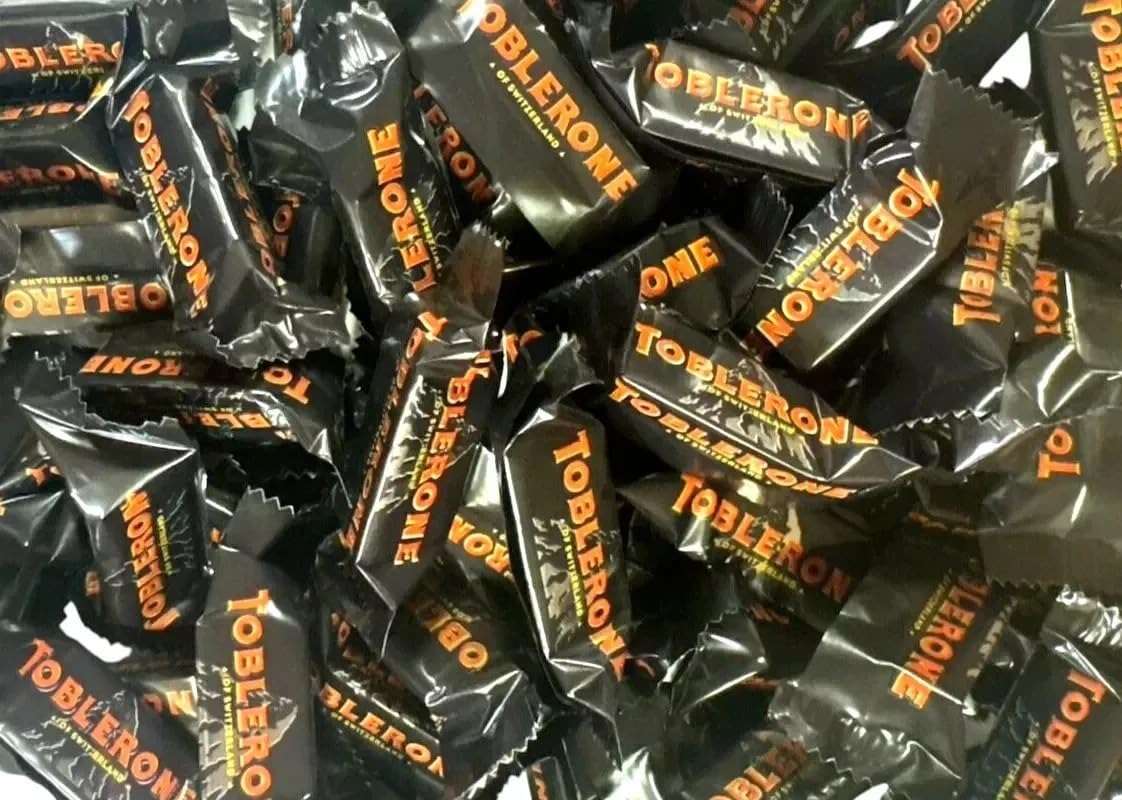
Item Name: TOBLERNE Tiny Swiss Dark Chocolate with Honey & Almond Nougat Bars (2 Pounds)
Bullet Point 1: ☑️ Contains One (1) 2 Pound Bag of Tiny Swiss Dark Chocolate with Honey & Almond Nougat, Bulk & Delicious Mini Candy Bars.
Bullet Point 2: ☑️ Have you ever wondered where the creative vision for distinctive, triangular good looks originated? Chocolate lovers around the world have always believed that the candy’s creator, derived his inspiration from the mountains of his homeland, Switzerland. After all, they do bear a striking resemblance to the Matterhorn!
Bullet Point 3: ☑️ However, according to Theo’s sons, the bar was modeled off something a little, well, steamier… otherwise known as the line of frilled dancers at the Folies Bergères in Paris, who formed a shapely pyramid at the end of every show. Those silly Swiss.
Bullet Point 4: ☑️ Now explore the darker side of fantasy with Dark Chocolate Minis.
Bullet Point 5: ☑️ These mini may be smaller in stature, but who says size matters? What they lack in mass they make up for in superior Swiss chocolate taste. Plus, these individually wrapped beauties are the perfect proportions for snacking and sharing! Indulgence never tasted so fine.
Product Description: Contains One (1) 2 Pound Bag of Tiny Swiss Dark Chocolate with Honey & Almond Nougat, Bulk & Delicious Mini Candy Bars. Have you ever wondered where the creative vision for distinctive, triangular good looks originated? Chocolate lovers around the world have always believed that the candy’s creator, , derived his inspiration from the mountains of his homeland, Switzerland. After all, they do bear a striking resemblance to the Matterhorn! However, according to Theo’s sons, the bar was modeled off something a little, well, steamier… otherwise known as the line of frilled dancers at the Folies Bergères in Paris, who formed a shapely pyramid at the end of every show. Those silly Swiss. Now explore the darker side of fantasy with Dark Chocolate Minis. Dare we call them fan-tasty? Rich dark chocolate is expertly combined with the perfect ratio of honey and almond nougat to make for the most exquisite triangular trio sensation the world ‘round since 1908. These mini may be smaller in stature, but who says size matters? What they lack in mass they make up for in superior Swiss chocolate taste. Plus, these individually wrapped beauties are the perfect proportions for snacking and sharing! Indulgence never tasted so fine.
Value: 32.0
Unit: Ounce

Price: 22.5